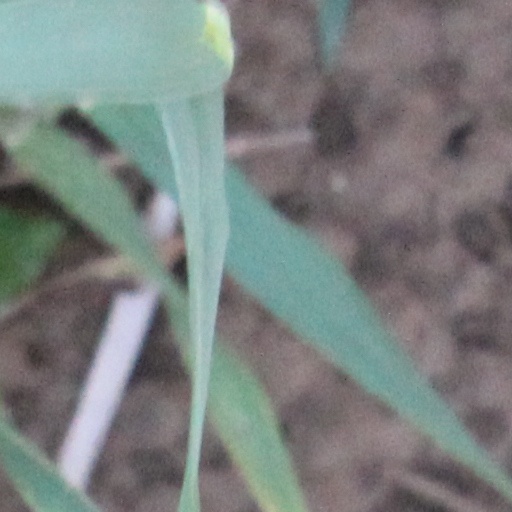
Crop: wheat